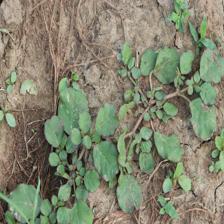
Label: BroadLeafWeed